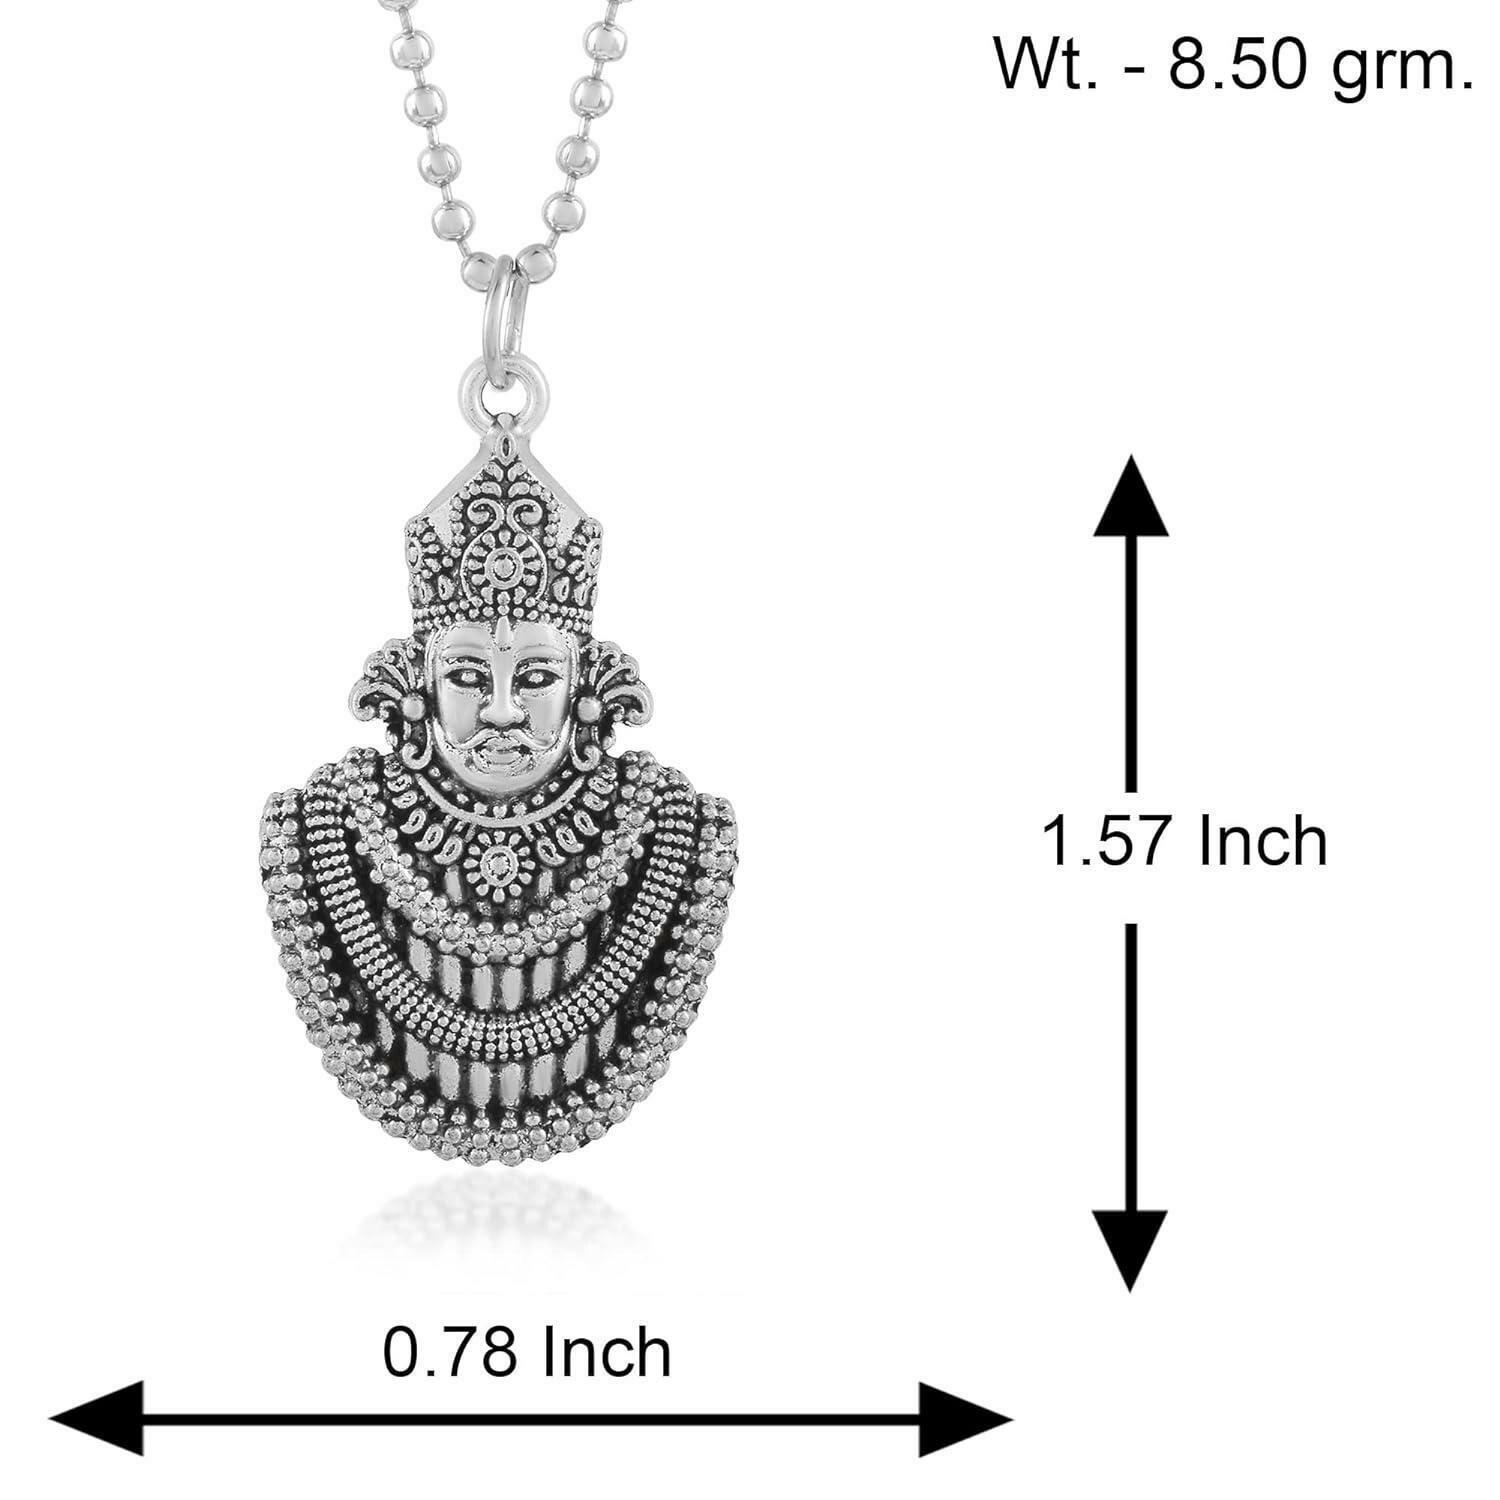
Morir Unisex Adult Silver Necklace With Ball Chain
Type: Necklaces & Pendants
Brand: MORIR
Price: Rs. 349
Oxidized metal silver finish khatu shyam barbarika image pendant necklace with chain temple jewellery for men & women. suitable for any outfit and any occasion.
Features: Oxidized Metal Silver Finish Khatu Shyam Barbarika Image Pendant Necklace With Chain Temple Jewellery For Men & Women,Made In India : All Our Products Are Manufactured In India And Are Exclusively Crafted To Adorn Your Persona.,Size: 1.57 Inch X 0.78 Inch. Weight : 8.50 Gms.,Nickel And Lead Less As Per Standards That Makes It Very Skin Friendly. The Plating Is Non-Allergic And Safe For All Environments.,Suitable For Any Outfit And Any Occasion.